Asian openbill

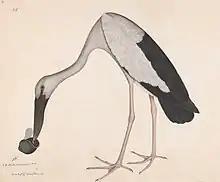
1781 illustration by Sheikh Zainuddin

The Asian openbill was described by the French polymath Georges-Louis Leclerc, Comte de Buffon in 1780 in his "Histoire Naturelle des Oiseaux" from a specimen collected in Pondichery, India. The bird was also illustrated in a hand-coloured plate engraved by François-Nicolas Martinet in the "Planches Enluminées D'Histoire Naturelle" which was produced under the supervision of Edme-Louis Daubenton to accompany Buffon's text. Neither the plate caption nor Buffon's description included a scientific name but in 1783 the Dutch naturalist Pieter Boddaert coined the binomial name "Ardea oscitans" in his catalogue of the "Planches Enluminées". The Asian openbill is now placed in the genus "Anastomus" that was erected by the French naturalist Pierre Bonnaterre in 1791. The genus name "Anastomus" is from the Ancient Greek αναστομοω "anastomoō" meaning "to furnish with a mouth" or "with mouth wide-opened". The specific epithet "oscitans" is the Latin word for "yawning".